Paraben

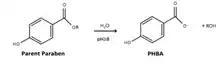
Overall reaction showing the degradation of a parent paraben to 4-hydroxybenzoic acid through base-catalyzed hydrolysis of the ester bond.

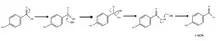
Arrow pushing mechanism showing the degradation of a parent paraben into PHBA through base-catalyzed hydrolysis of the ester bond

4-Hydroxybenzoic acid (PHBA) is a significant degradation product . Within WWTPs, some parabens accumulate in the sludge. "Enterobacter cloacae", and possibly other organisms, metabolize the sludge parabens into PHBA.